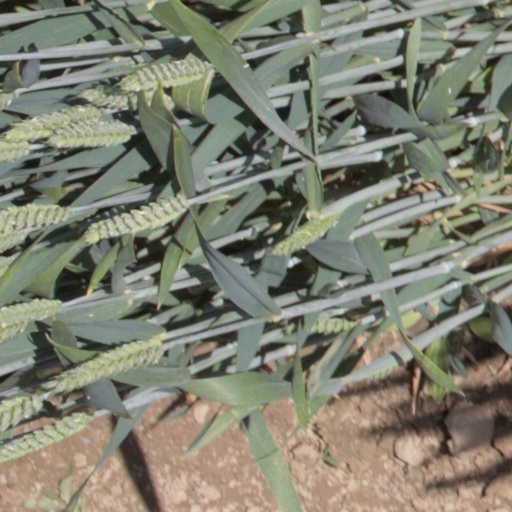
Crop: wheat